Labastide-Marnhac

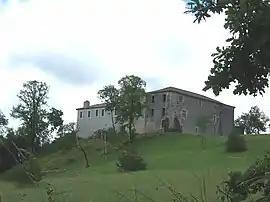
Château de Labastide-Marnhac

Labastide-Marnhac (Occitan: "La Bastida de Marnhac") is a commune in the Lot department in the Occitania region in Southwestern France. In 2019, it had a population of 1,244.